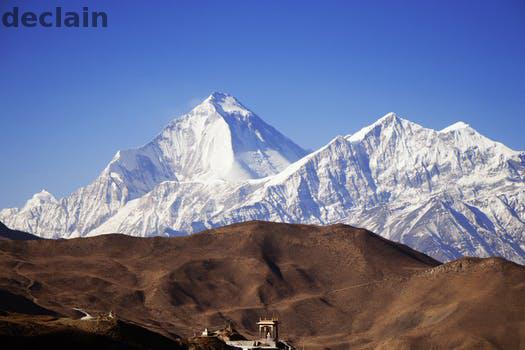
Label: Watermark